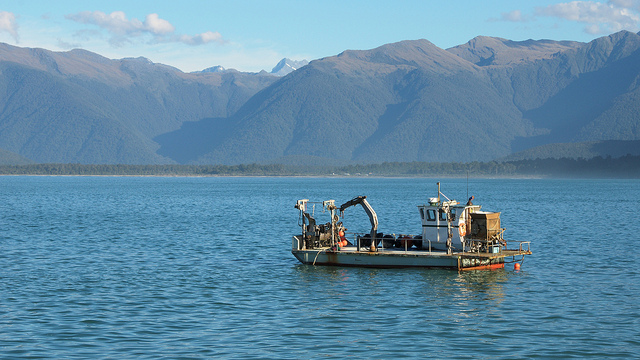
A boat floating out on water in the middle of a lake.

A work boat floating in the middle of a vast lake bounded by mountains.

A boat floating on a body of water.

A boat is in the middle of the water near mountains.

A boat with equipment on it riding through a waterway.